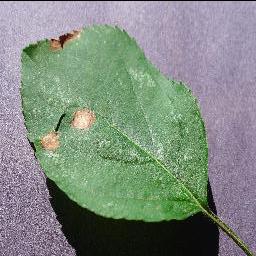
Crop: apple
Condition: black_rot